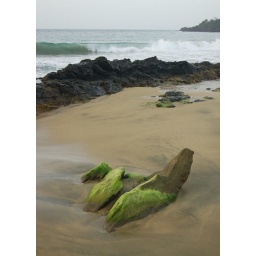
A seaweed covered rock on a beach in Tobago.